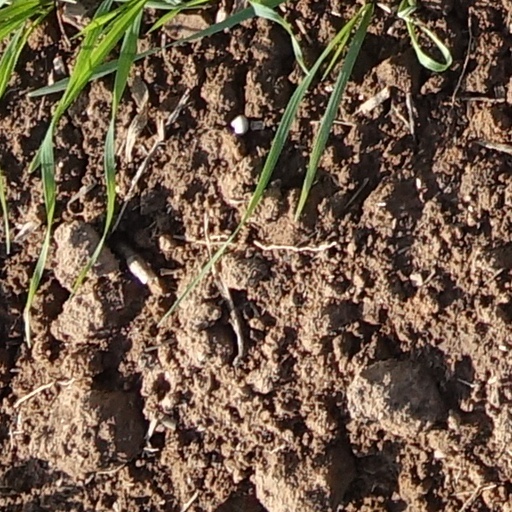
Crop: wheat